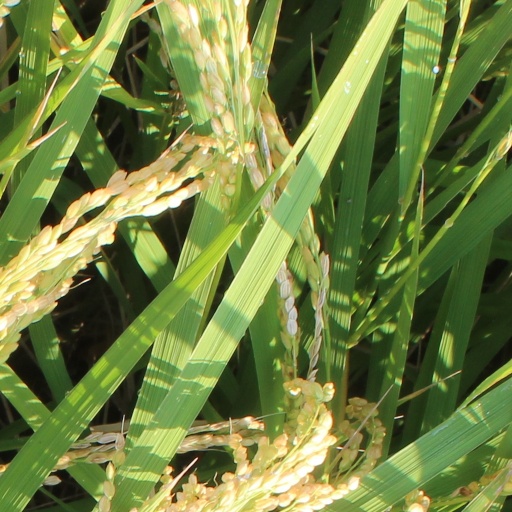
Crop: rice